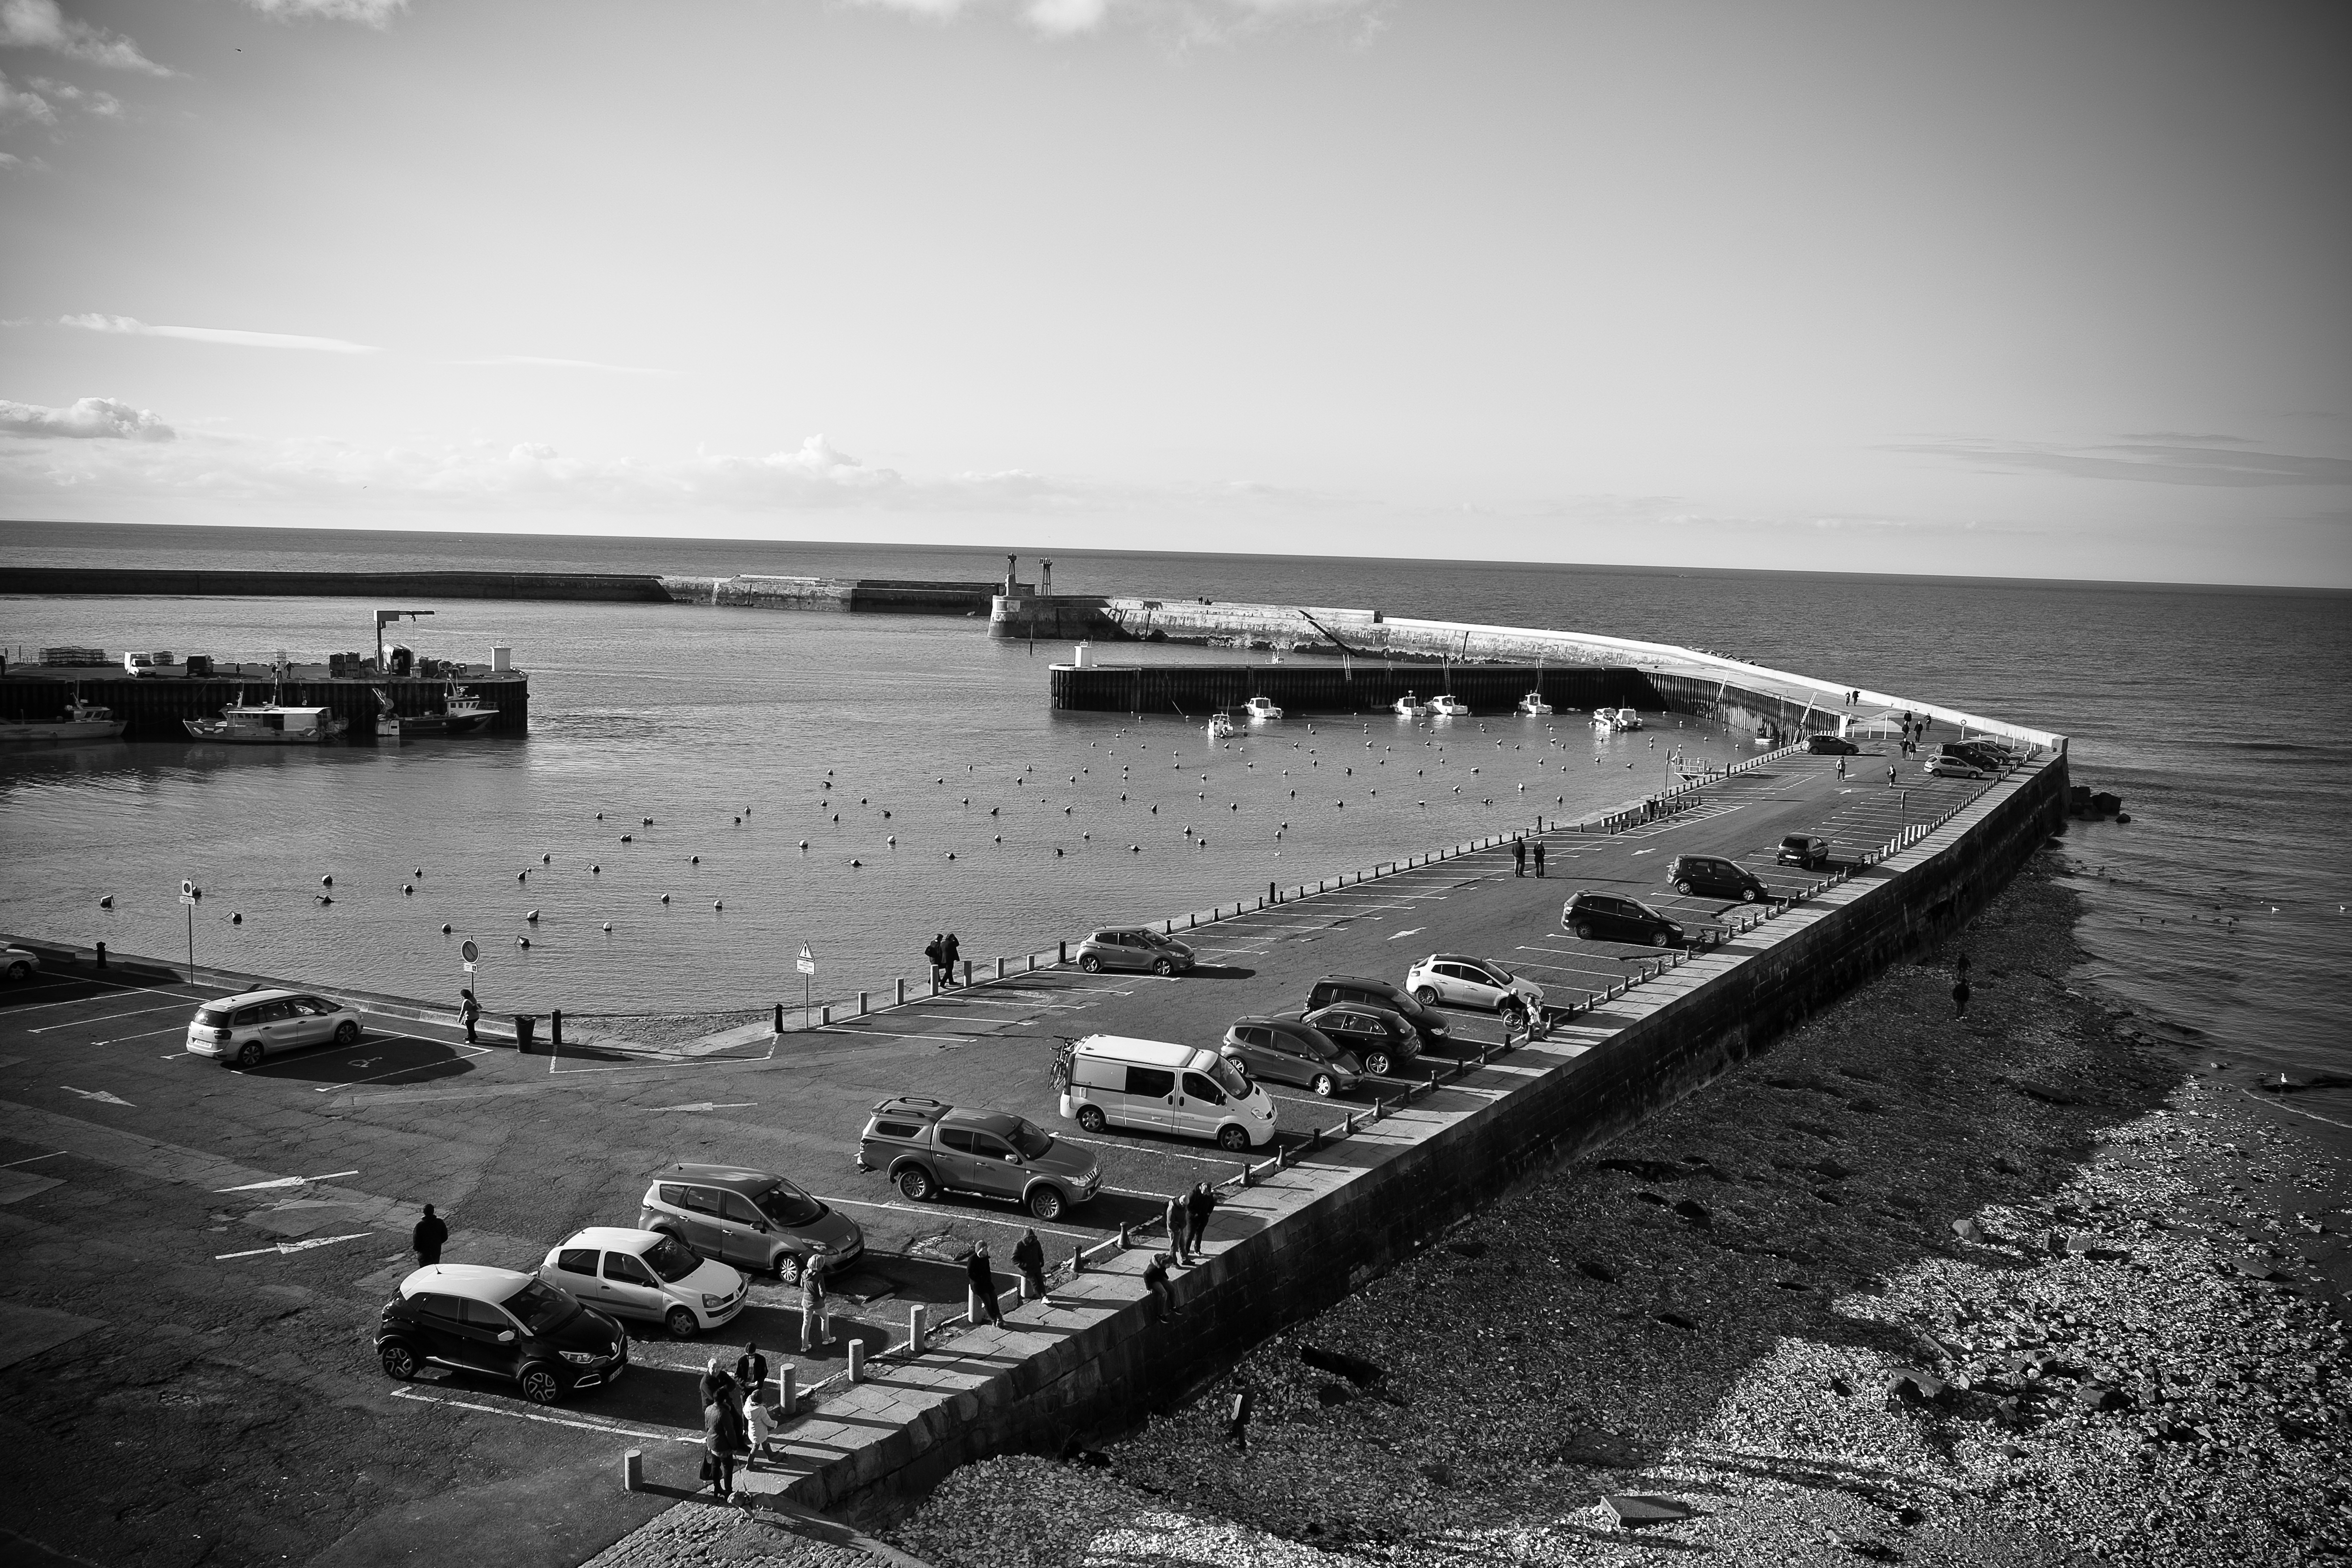
sea, coast, ocean, horizon, dock, black and white, white, photography, shore, wave, pier, travel, france, fujifilm, vehicle, black, monochrome, bw, blackandwhite, blackwhite, ngc, normandy, fr, fuji, normandie, fujixt1, fujix, noireblanc, portenbassin, monochrome photography